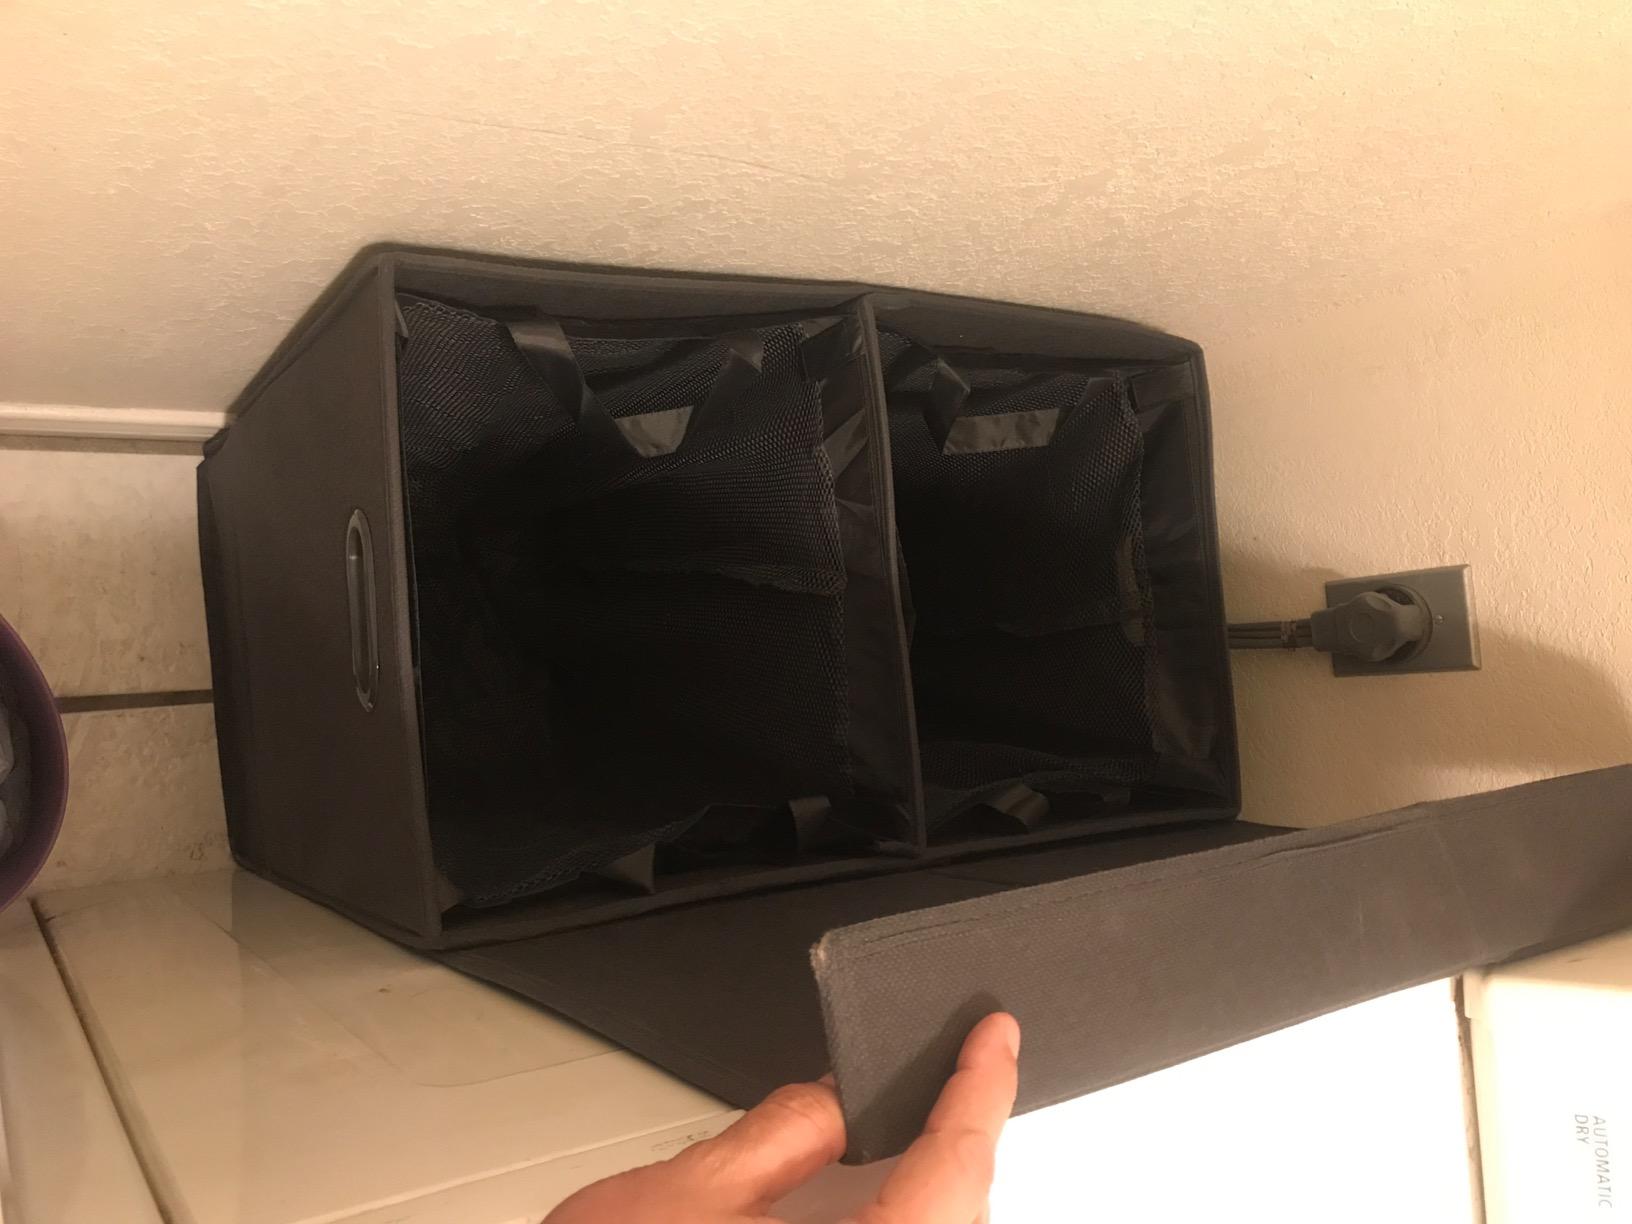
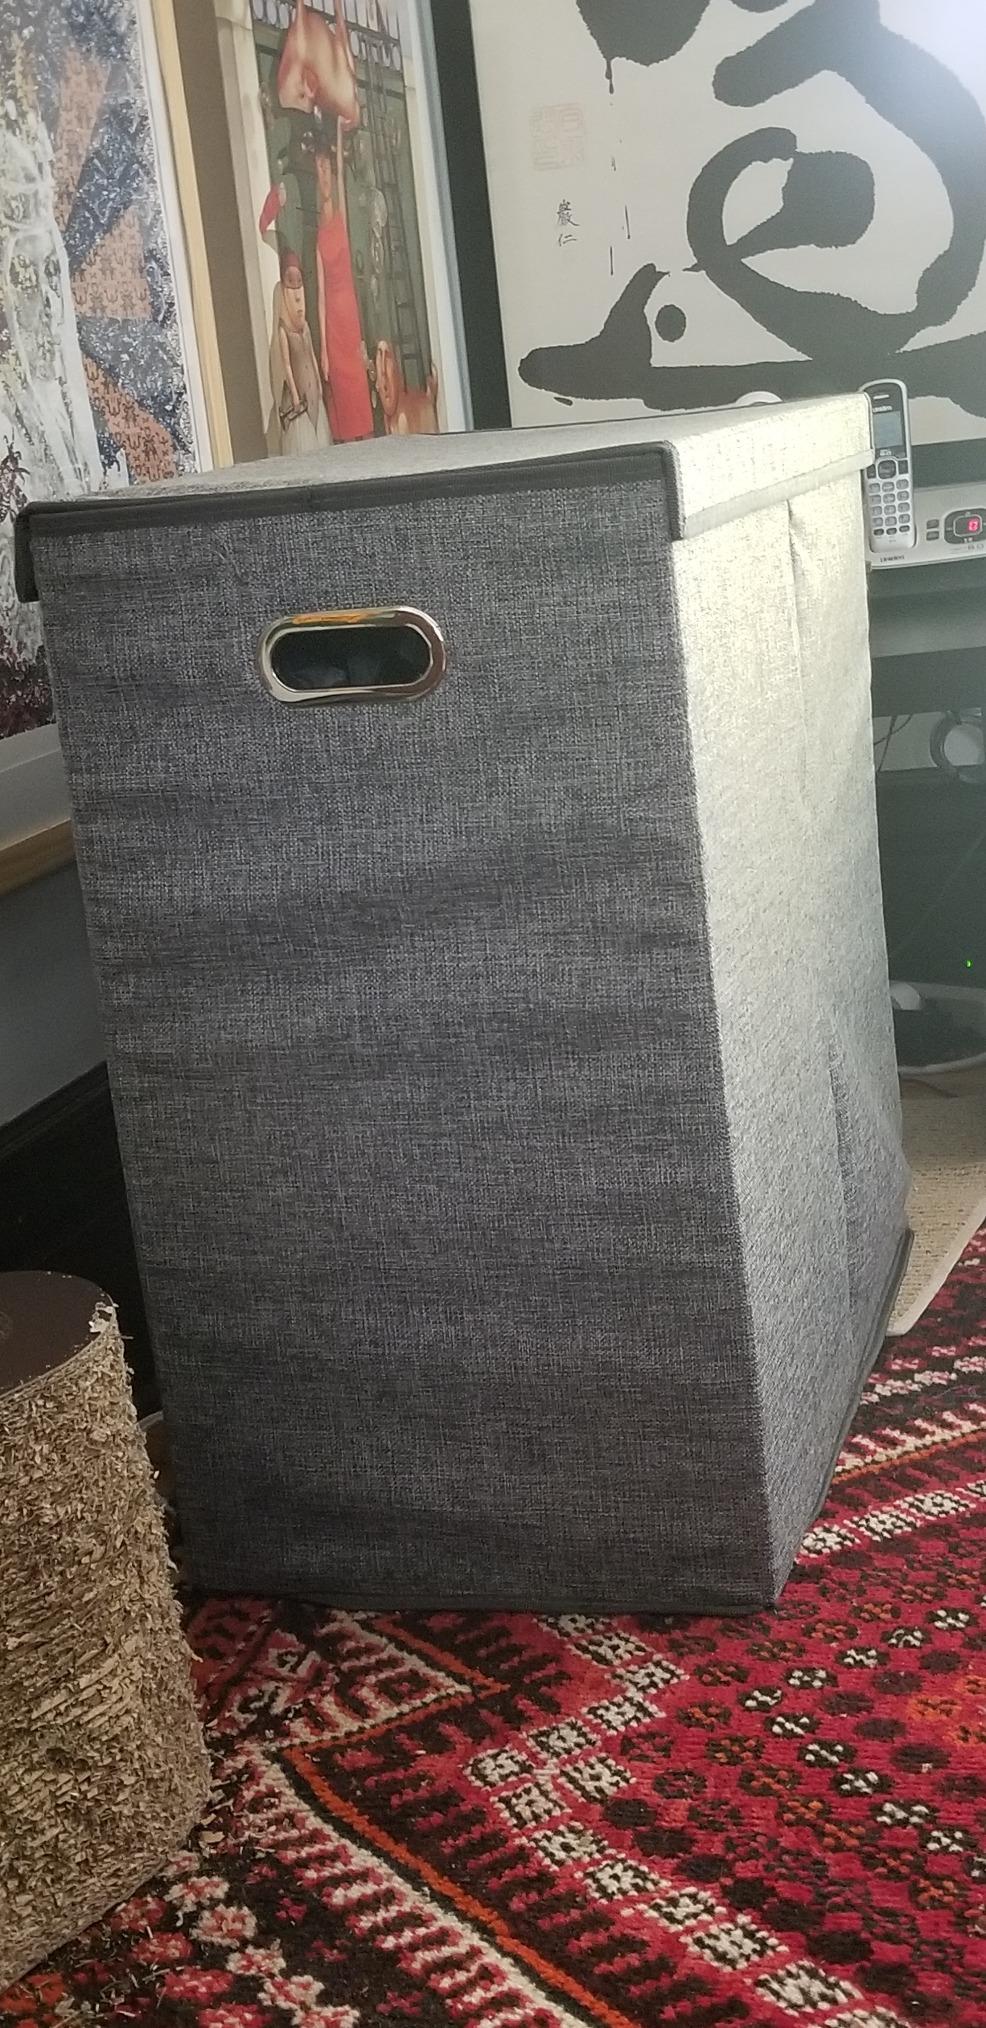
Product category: items_hamper
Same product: yes